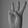
ASL letter: W